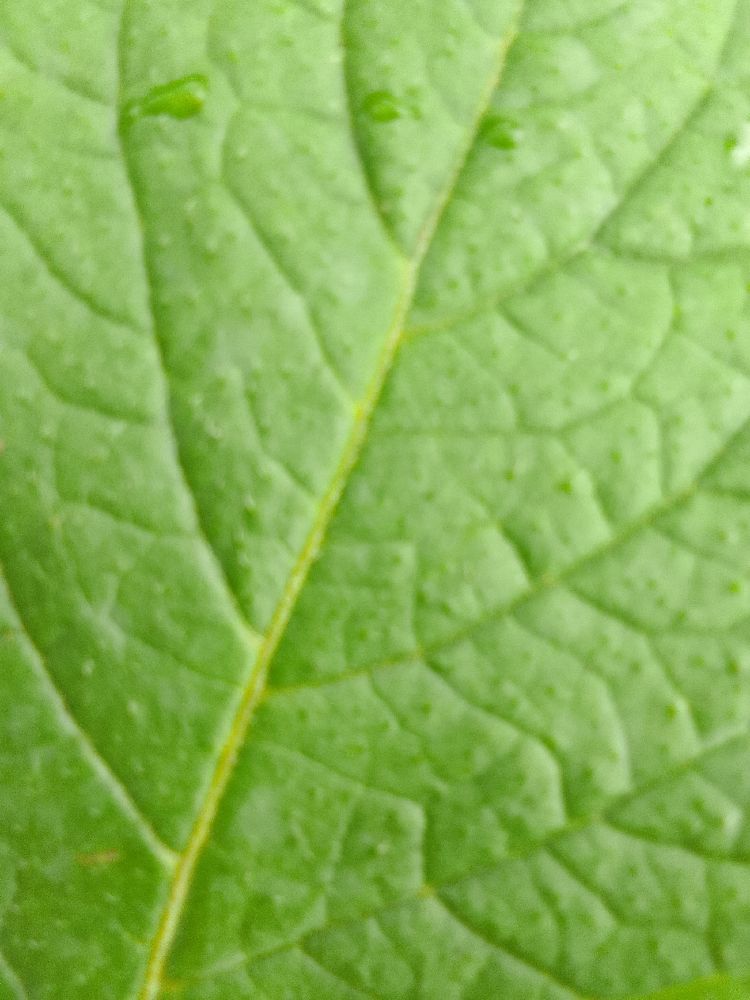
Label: Healthy